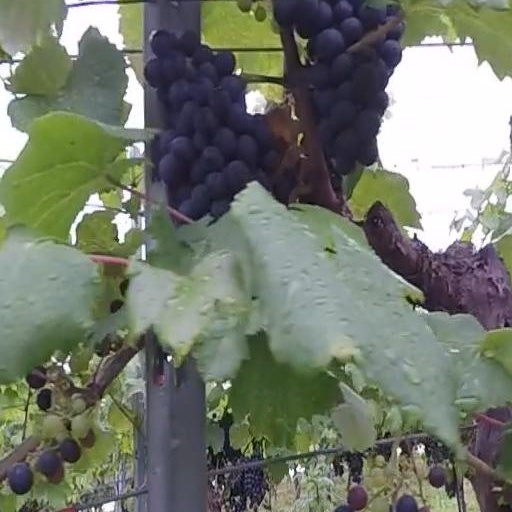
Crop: grape